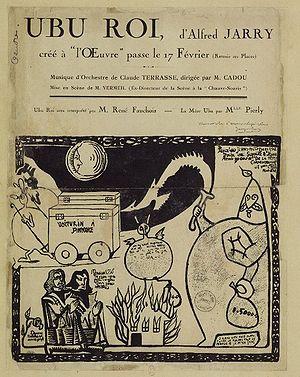
Affiche pour une représentation d'""Ubu Roi""
La littérature française du XIXᵉ siècle s'inscrit dans une période définie par deux dates repères : 1799, date du coup d'État de Bonaparte qui instaure le Consulat et met d'une certaine façon fin à la période révolutionnaire, et 1899, moment de résolution des tensions de l'affaire Dreyfus et de la menace du boulangisme et où s'imposent finalement les valeurs de la IIIᵉ République.
Merde est un mot de français moderne désignant vulgairement les matières fécales. Il sert de juron, sous la forme d'une interjection, dans le langage familier. Il a de nombreux autres usages plus ou moins vulgaires. Il est et fut utilisé par les gens de tous milieux sociaux, de l'empereur Napoléon Iᵉʳ jusqu'au peuple, en passant par les artistes et les plus grands écrivains.
Ubu roi est une pièce de théâtre d'Alfred Jarry publiée le 25 avril 1896 dans la revue de Paul Fort Le Livre d'art, puis la même année aux Éditions du Mercure de France, et représentée pour la première fois le 10 décembre 1896 par la troupe du théâtre de l'Œuvre au Nouveau-Théâtre. Il s'agit de la première pièce du cycle Ubu. Son titre pourrait être inspiré de la tragédie de Sophocle, Œdipe roi.